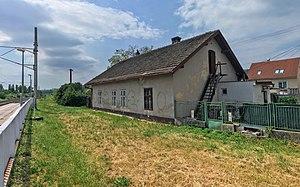
Svätý Jur est une ville de la région de Bratislava, en Slovaquie, à 14 km au nord-est de Bratislava. Sa population est de 5 600 habitants.